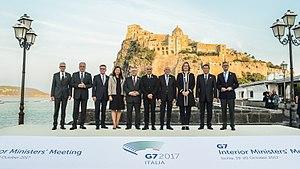
Gérard Collomb, né le 20 juin 1947 à Chalon-sur-Saône, est un homme politique français.